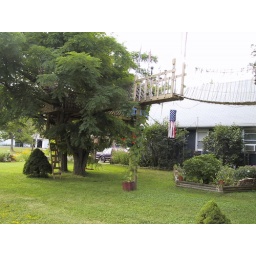
Really cool tree house in Henrietta, NY